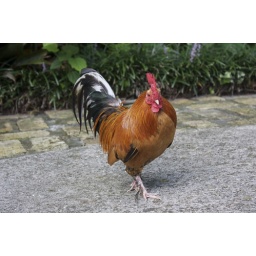
Chiky-Chik - the Banty Rooster that lives by the house as he's blind